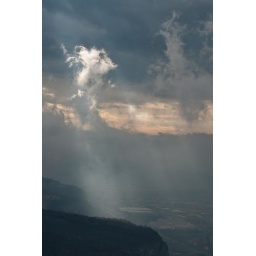
Threatening sky above mount Pastello, near Verona, Italy.